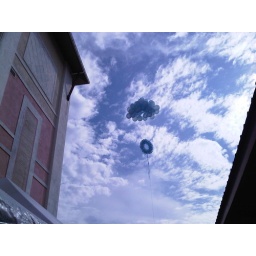
Helium Ballon in blue flying into the sky